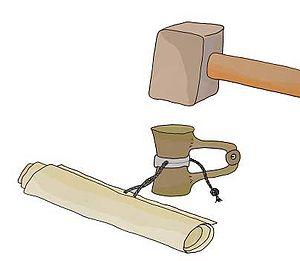
Schéma d'une frappe à froid de la bulle avec un boullotérion
Un boullotèrion est dans l'Empire byzantin un instrument servant à frapper des sceaux. Il s'agit d'une sorte de pince à deux têtes gravées du motif souhaité pour le sceau. Cet instrument était en fer et se corrodait donc facilement : peu d’exemplaires en ont été retrouvés, mais c’est le cas par exemple dans les fouilles de Corinthe médiévale.